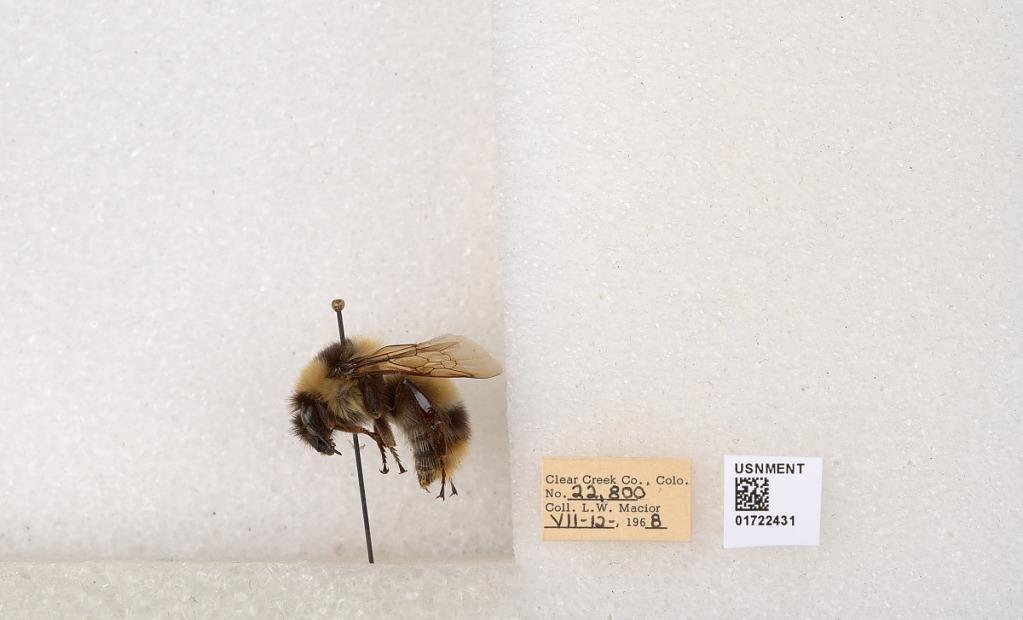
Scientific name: Bombus kirbyellus
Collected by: L. Macior
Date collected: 1968-7-12
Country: United States
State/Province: Colorado
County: Clear Creek
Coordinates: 39.6891, -105.644